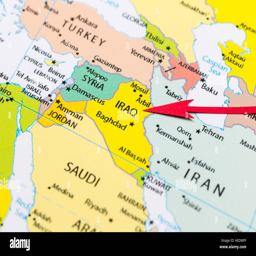
red arrow pointing federal republic on the map of continent